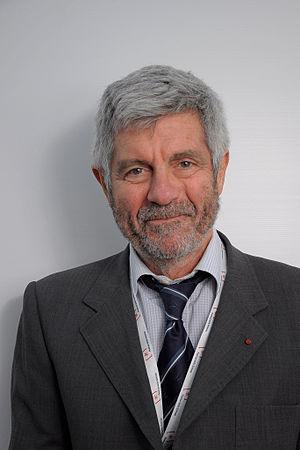
Giovanni Fabrizio Bignami, né le 10 avril 1944 à Desio, en Italie, et mort le 25 mai 2017 à Madrid, en Espagne, est un astrophysicien et vulgarisateur scientifique italien.